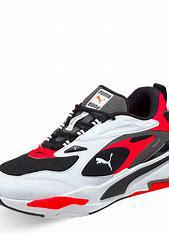
Brand: Puma
Model: Rs Fast